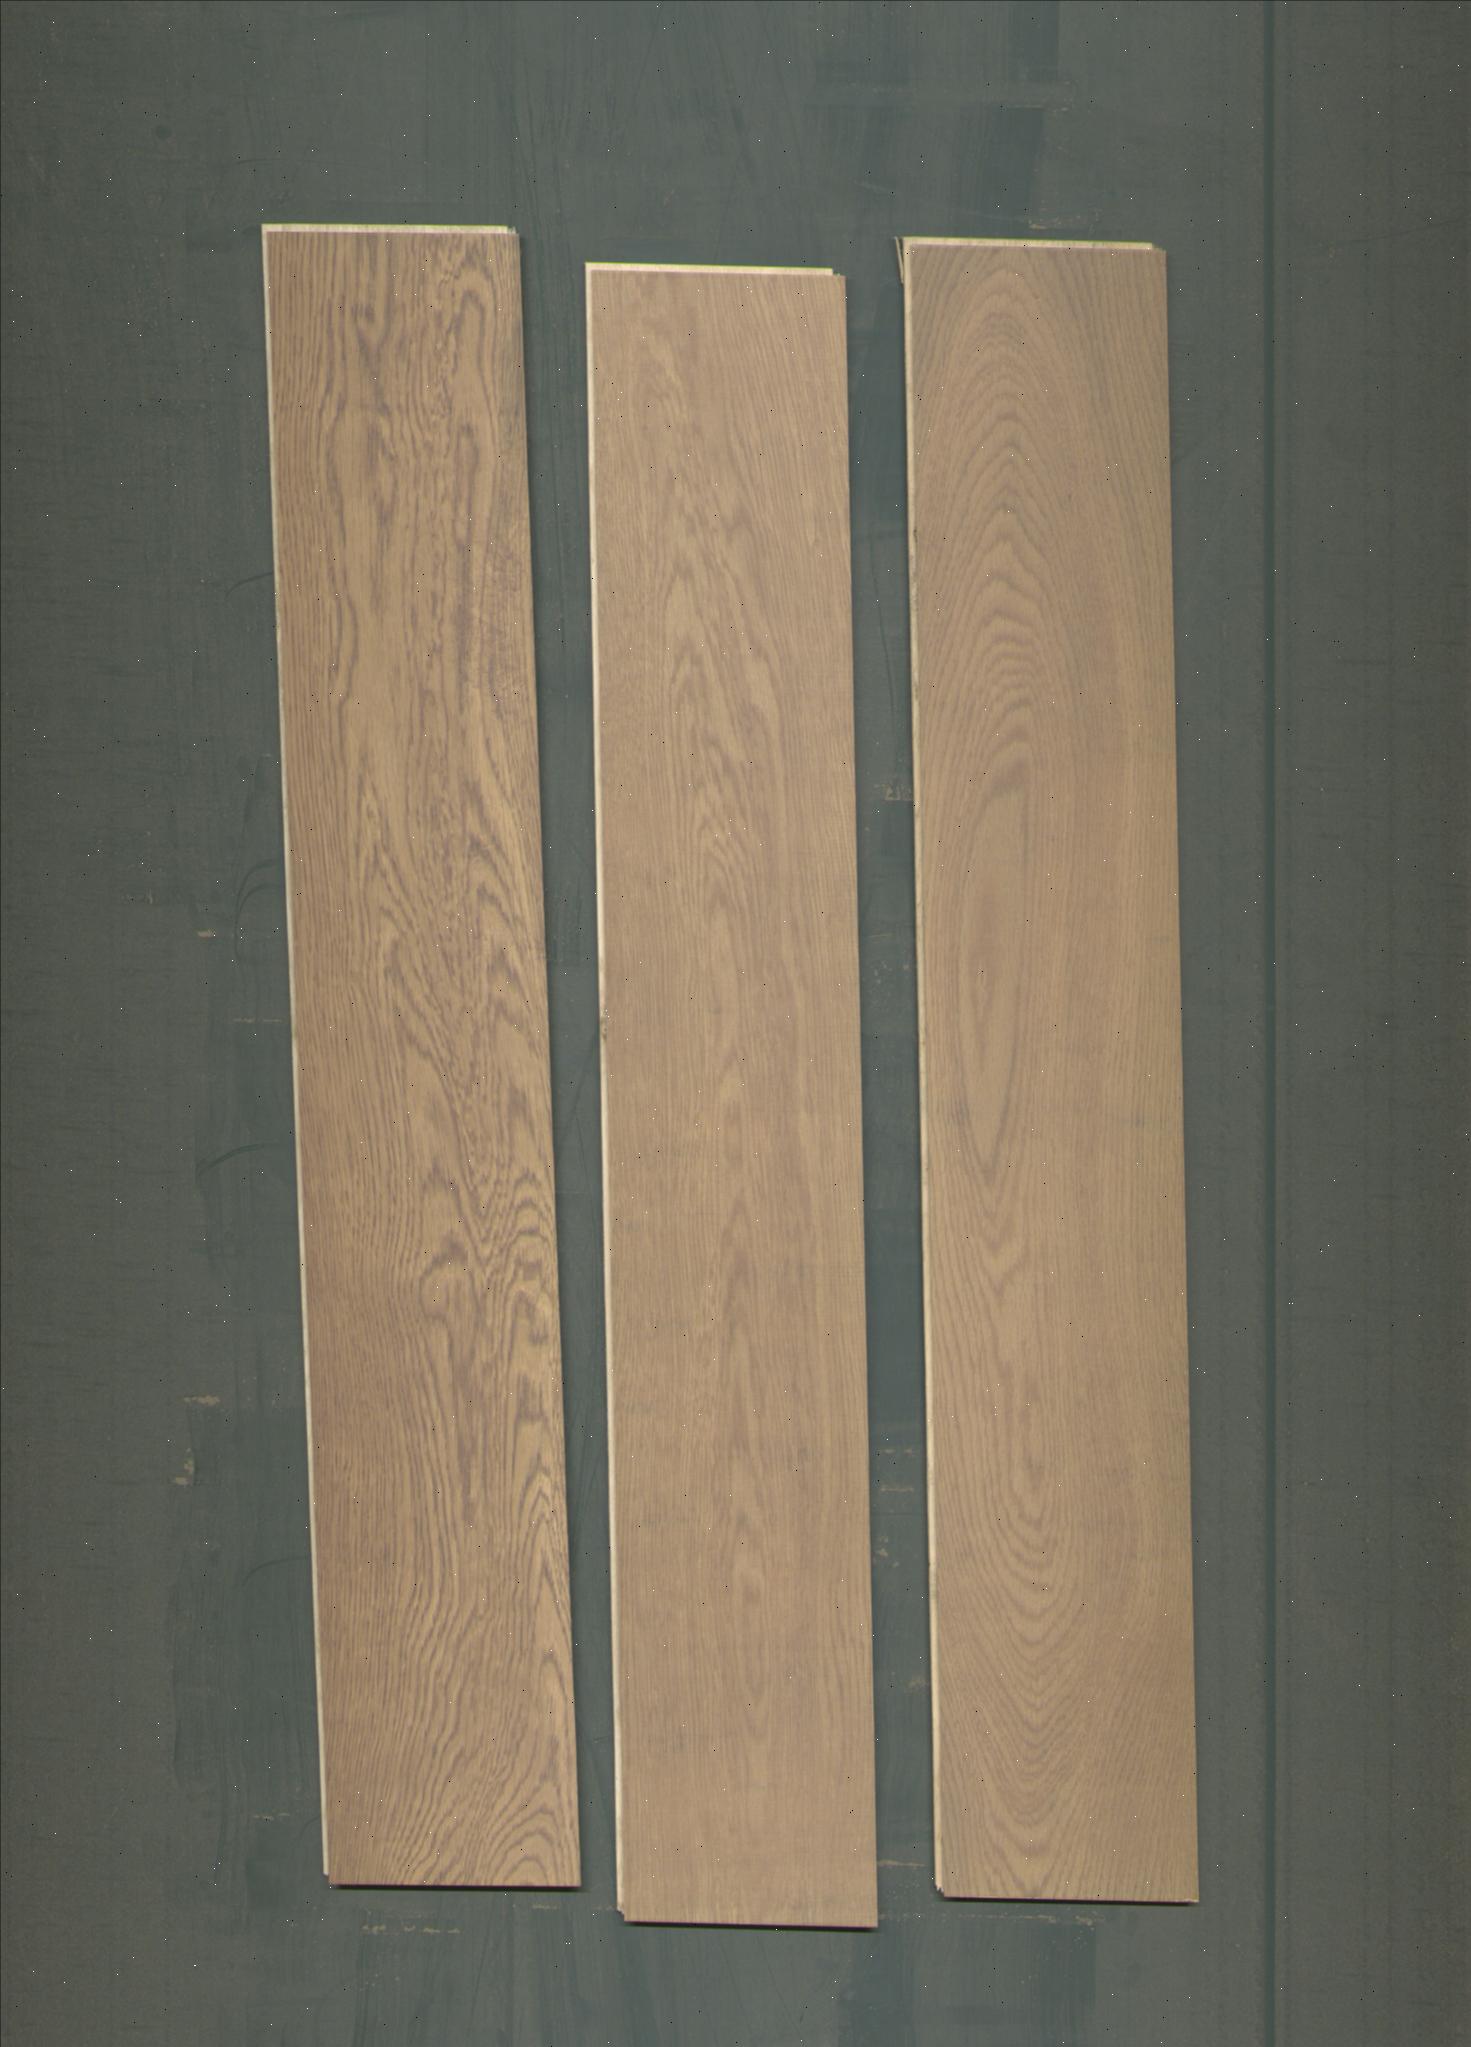
Label: mixers